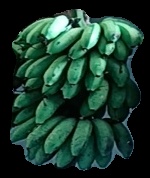
Variety: rasbale
Grade: grade2